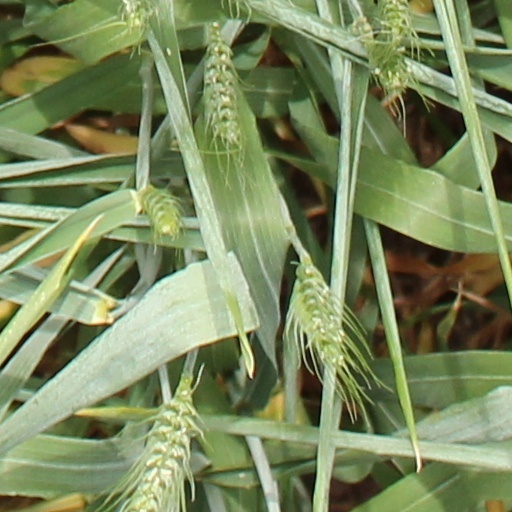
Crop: wheat